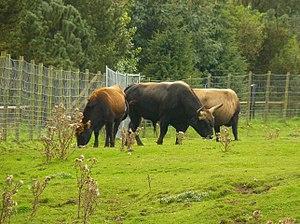
Le zoo d'Édimbourg est parc zoologique écossais à but non lucratif situé dans la capitale, Édimbourg. Fondé le 22 juillet 1913, notamment par William Speirs Bruce, il se trouve sur la colline de Corstorphine, d'où il offre une vue imprenable sur la ville. Il appartient à la Royal Zoological Society of Scotland.